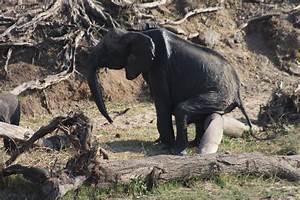
Label: elephant